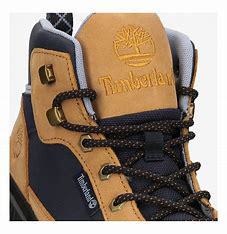
Brand: Timberland
Model: Field